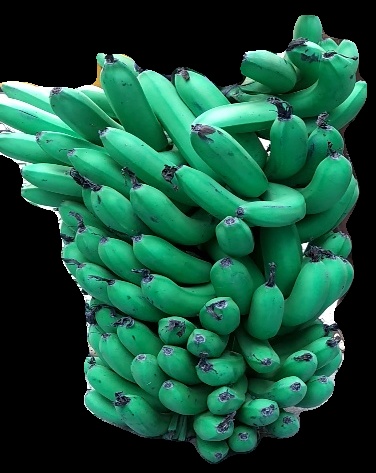
Variety: pachbale
Grade: grade1